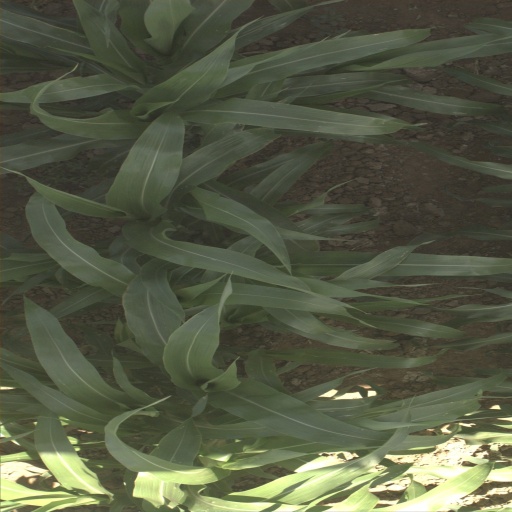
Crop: sorghum